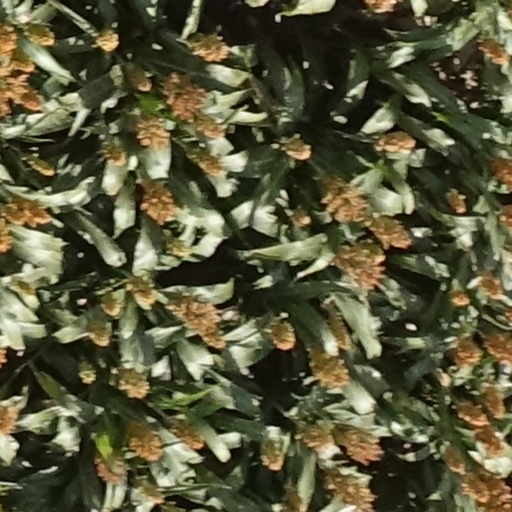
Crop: sorghum